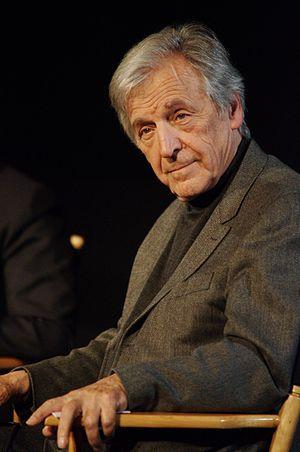
Costa-Gavras animant la Masterclass (leçon de cinéma) Steven Spielberg du 9 janvier 2012 à la Cinémathèque Française à Paris.